Castellane

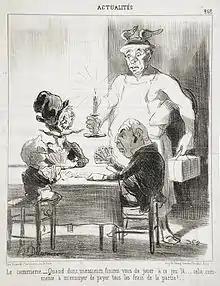
Political cartoon in "Le Charivari", 2 December 1851. The caption says "When are you going to stop playing these games? I am getting tired of paying for them."

The Austrian-Sardinian army briefly occupied the town in 1746 during the war of the Austrian Succession. In December 1746, Provence was invaded by an Austrian-Sardinian army. A troop of 2,000 men took Castellane, then the surrounding villages, as far as the château of Trigance. After some difficulty, the Spanish and French armies coordinated a counteroffensive, which began at the start of January when French soldiers under the orders of the Count of Maulévrier took an Austrian outpost in Chasteuil. The Austrian commander, Maximilian Ulysses Browne, reinforced his right wing with four battalions garrisoned at Castellane, and six on the south bank of the Verdon. Seven other battalions formed a second available squadron. Nine battalions and ten squads of Spaniards were stationed in Riez and 2,500 Swiss paid by Spain were stationed at Senez. On 21 January Hispano-French troops went on the offensive, commanded by the Frenchman Maulévrier and the Spanish Marquis of Taubin. The Spanish left their quarters by night and advanced on Castellane through the "clue de Taulanne", while the French passing through the Vodon gorge. The difficult marches necessary to approach in this way nonetheless allowed a coordinated attack around 7am.